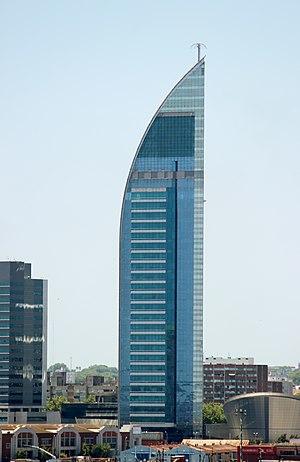
Carlos Ott est un architecte uruguayo-canadien né à Montevideo le 16 octobre 1946 résidant au Canada.
La Torre de las Telecomunicaciones, appelée aussi Torre Antel, est un gratte-ciel de bureaux situé à Montevideo en Uruguay. Elle a été construite de 2000 à 2002 et comprend 32 étages pour une surface de plancher de 40 000 m². L'immeuble est situé à deux kilomètres au nord du centre d'affaires de la ville. Le premier étage abrite un musée des télécommunications.